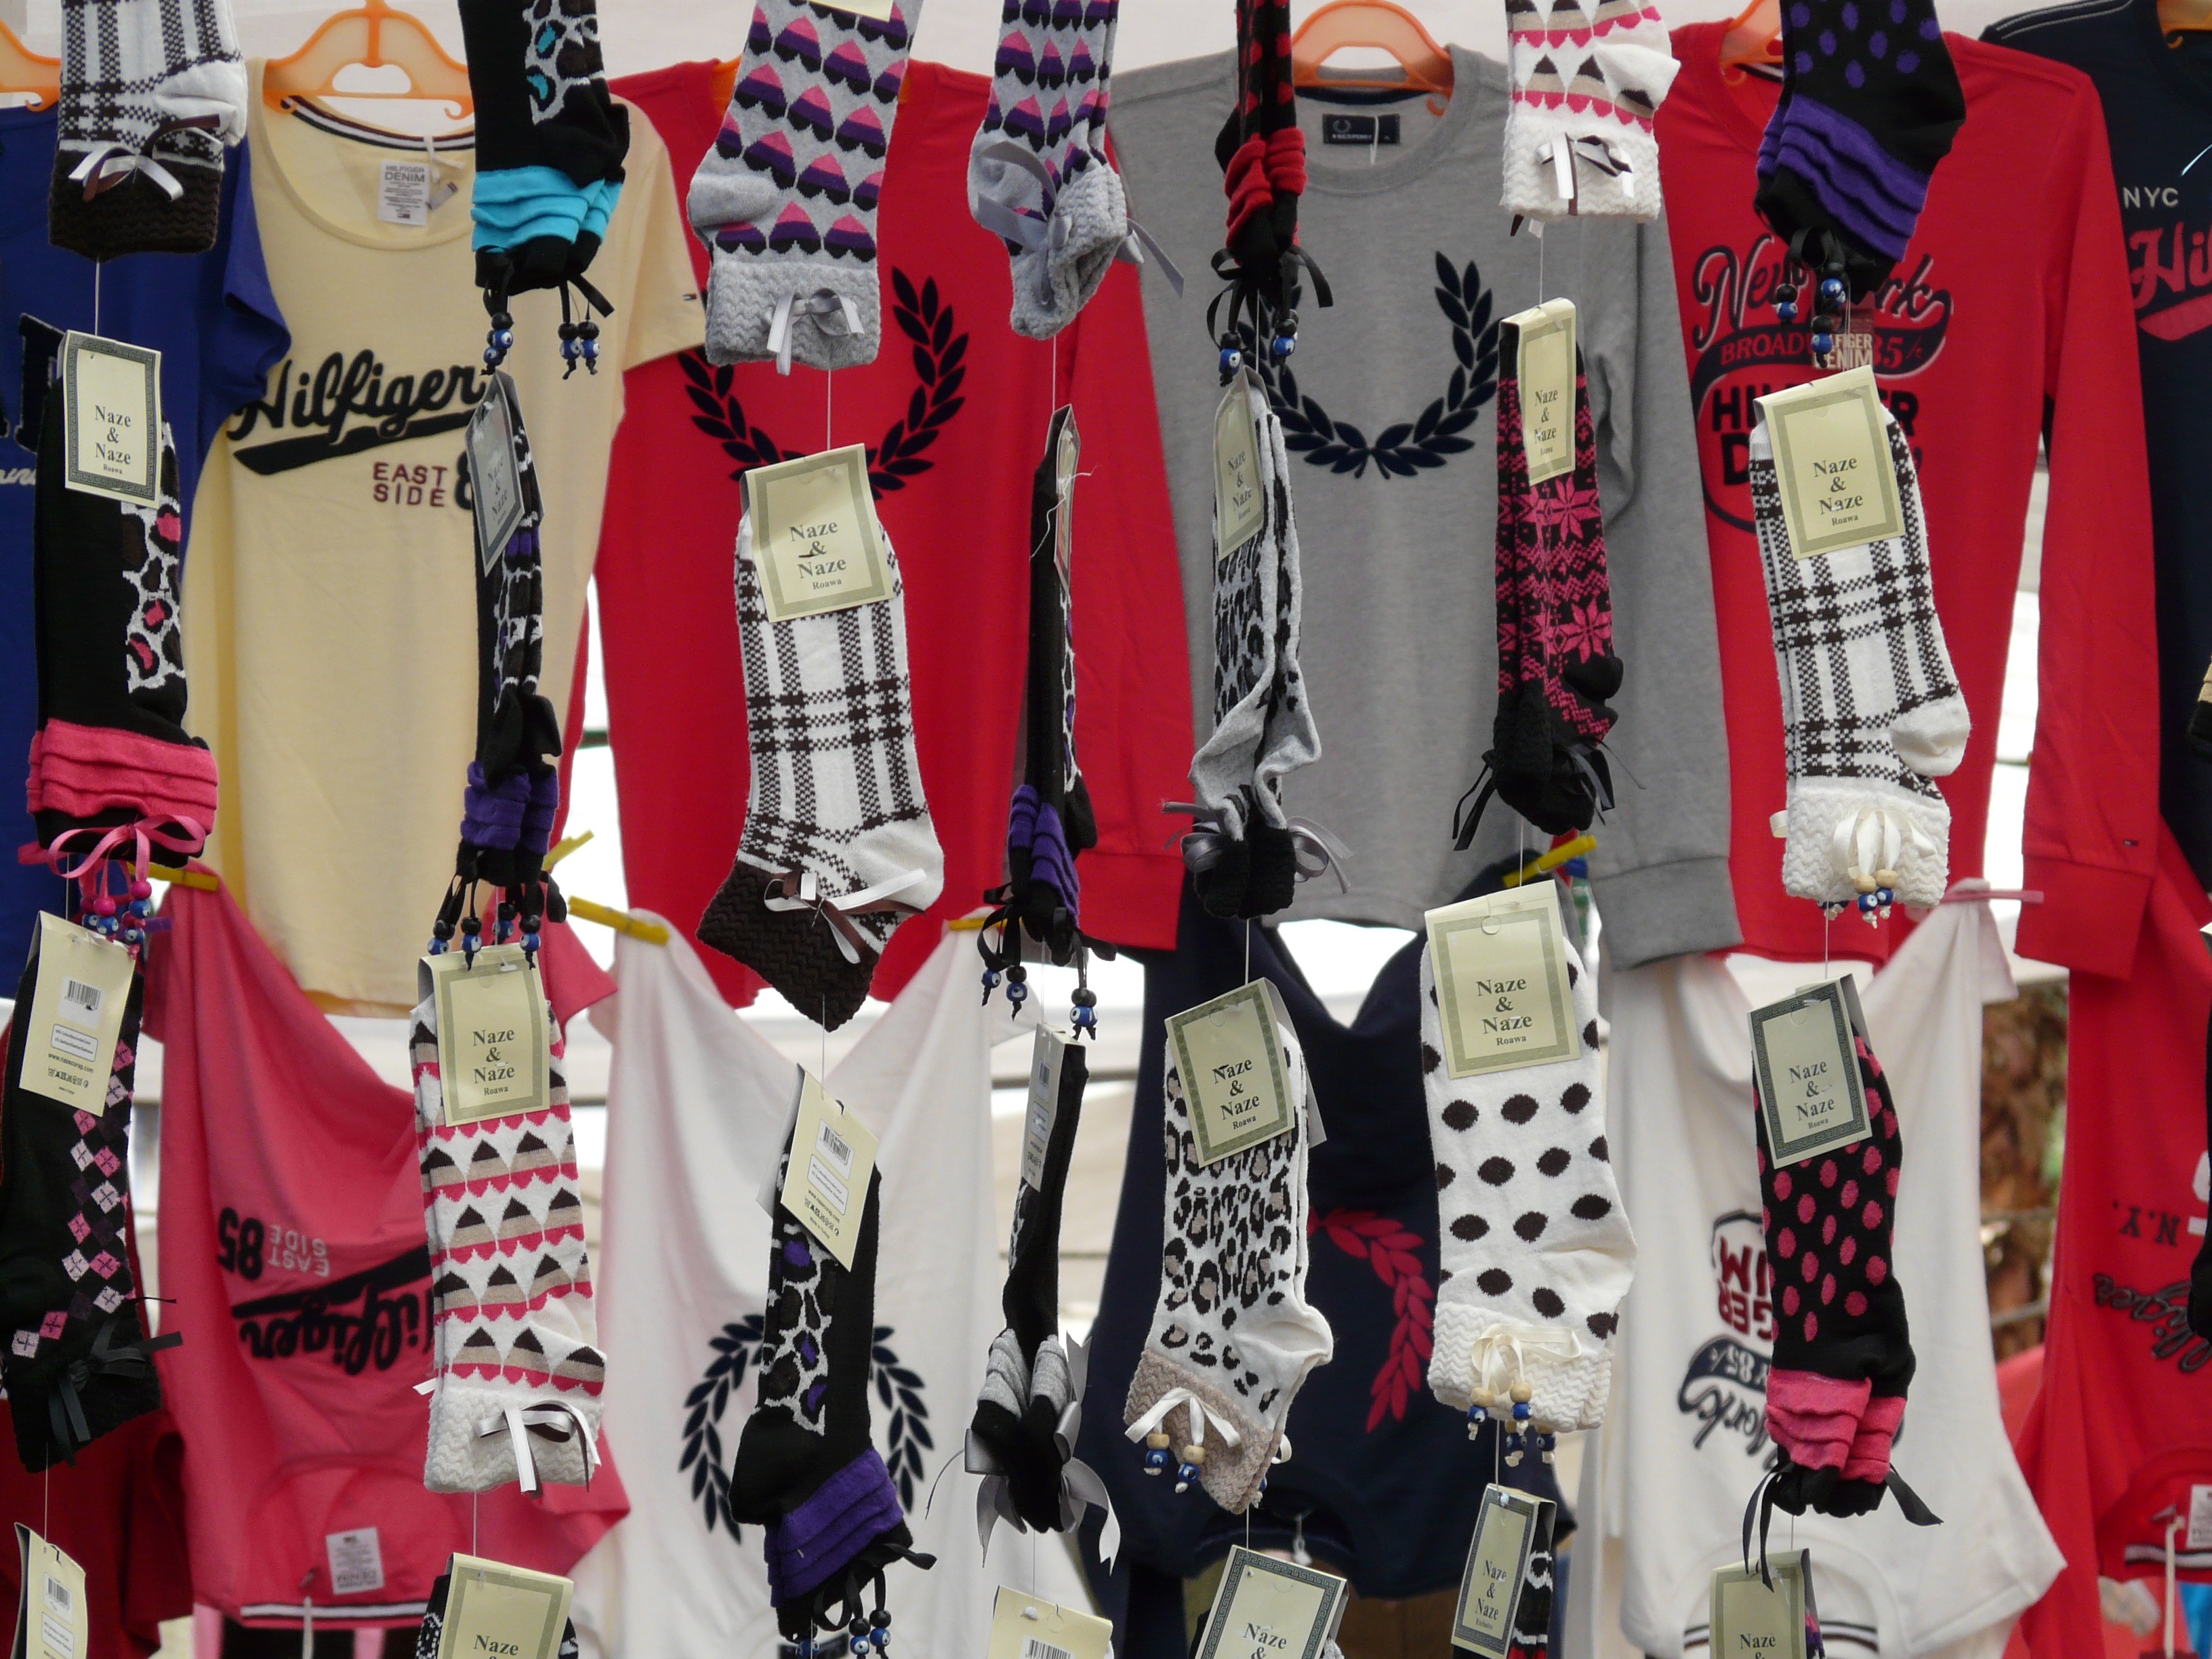
fashion, market, clothing, toy, doll, footwear, sale, costume, socks, anime, garments, attract, t shirts, dress sale, display window